Head covering for Christian women

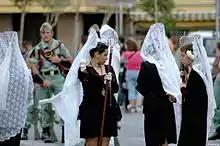
Mantillas made of white lace, during a Holy Week procession in Spain

Multiple Church Fathers taught that a woman's hair has sexual potency and should be visible only to her husband, remaining covered otherwise. , teaches: "... keep the ordinances, as I delivered them to you. But I would have you know, that the head of every man is Christ; and the head of the woman is the man; and the head of Christ is God. Every man praying or prophesying, having his head covered, dishonoureth his head. But every woman that prayeth or prophesieth with her head uncovered dishonoureth her head: for that is even all one as if she were shaven. For if the woman be not covered, let her also be shorn: but if it be a shame for a woman to be shorn or shaven, let her be covered." In his explication of Paul's command in , the Church Father Irenaeus, the last living connection to the Apostles who penned "Against Heresies", explained that the "power" or "authority" on a woman's head when praying and prophesying was a cloth veil (κάλυμμα "kalumma"). The Church Father Hippolytus of Rome while giving instructions for church gatherings said "...let all the women have their heads covered with an opaque cloth, not with a veil of thin linen, for this is not a true covering." The early Christian apologist Tertullian ( AD) likewise held that the covering should be a substantial one (cf. headscarf):